Ferrari Testarossa

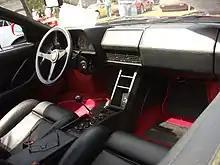
Interior

The Testarossa traces its roots back to the faults of the 1981 512 BBi. The problems that the Testarossa was conceived to fix included a cabin that got increasingly hot from the indoor plumbing that ran between the front-mounted radiator and the midships-mounted engine and a lack of luggage space. To fix these problems the Testarossa was designed to be larger than its predecessor. For instance, at wide, the Testarossa was half a foot wider than the Boxer. This resulted in an increased wheelbase that stretched about to , which was used to accommodate luggage in a carpeted storage space under the front forward-opening hood. The increase in length created extra storage space behind the seats in the cabin. Headroom was also increased with a roofline half an inch taller than the Boxer.